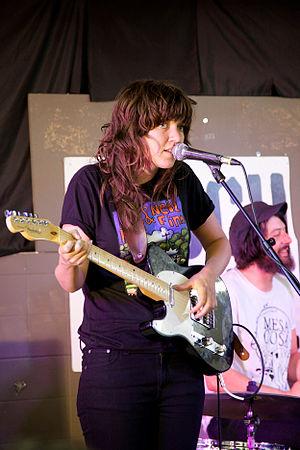
Courtney Barnett est une auteure-compositrice-interprète et guitariste australienne originaire de Melbourne. Connue pour son jeu de guitare atypique en picking et sa pop garage contemplative, narrant la morosité de son enfance dans la banlieue de Sydney, elle a attiré l'attention de la presse musicale de l'Amérique du Nord et du Royaume-Uni en octobre 2013 avec la sortie d'un double-EP, A Sea of Split Peas, et des concerts prometteurs au CMJ Music Marathon. À ce dernier, Barnett a été citée à la fois par le magazine Rolling Stone et le The New York Times comme une artiste remarquable.